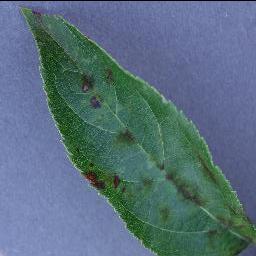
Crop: apple
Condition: scab